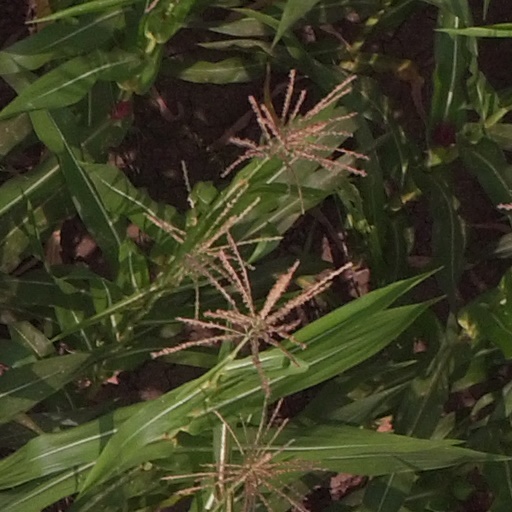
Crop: maize; corn